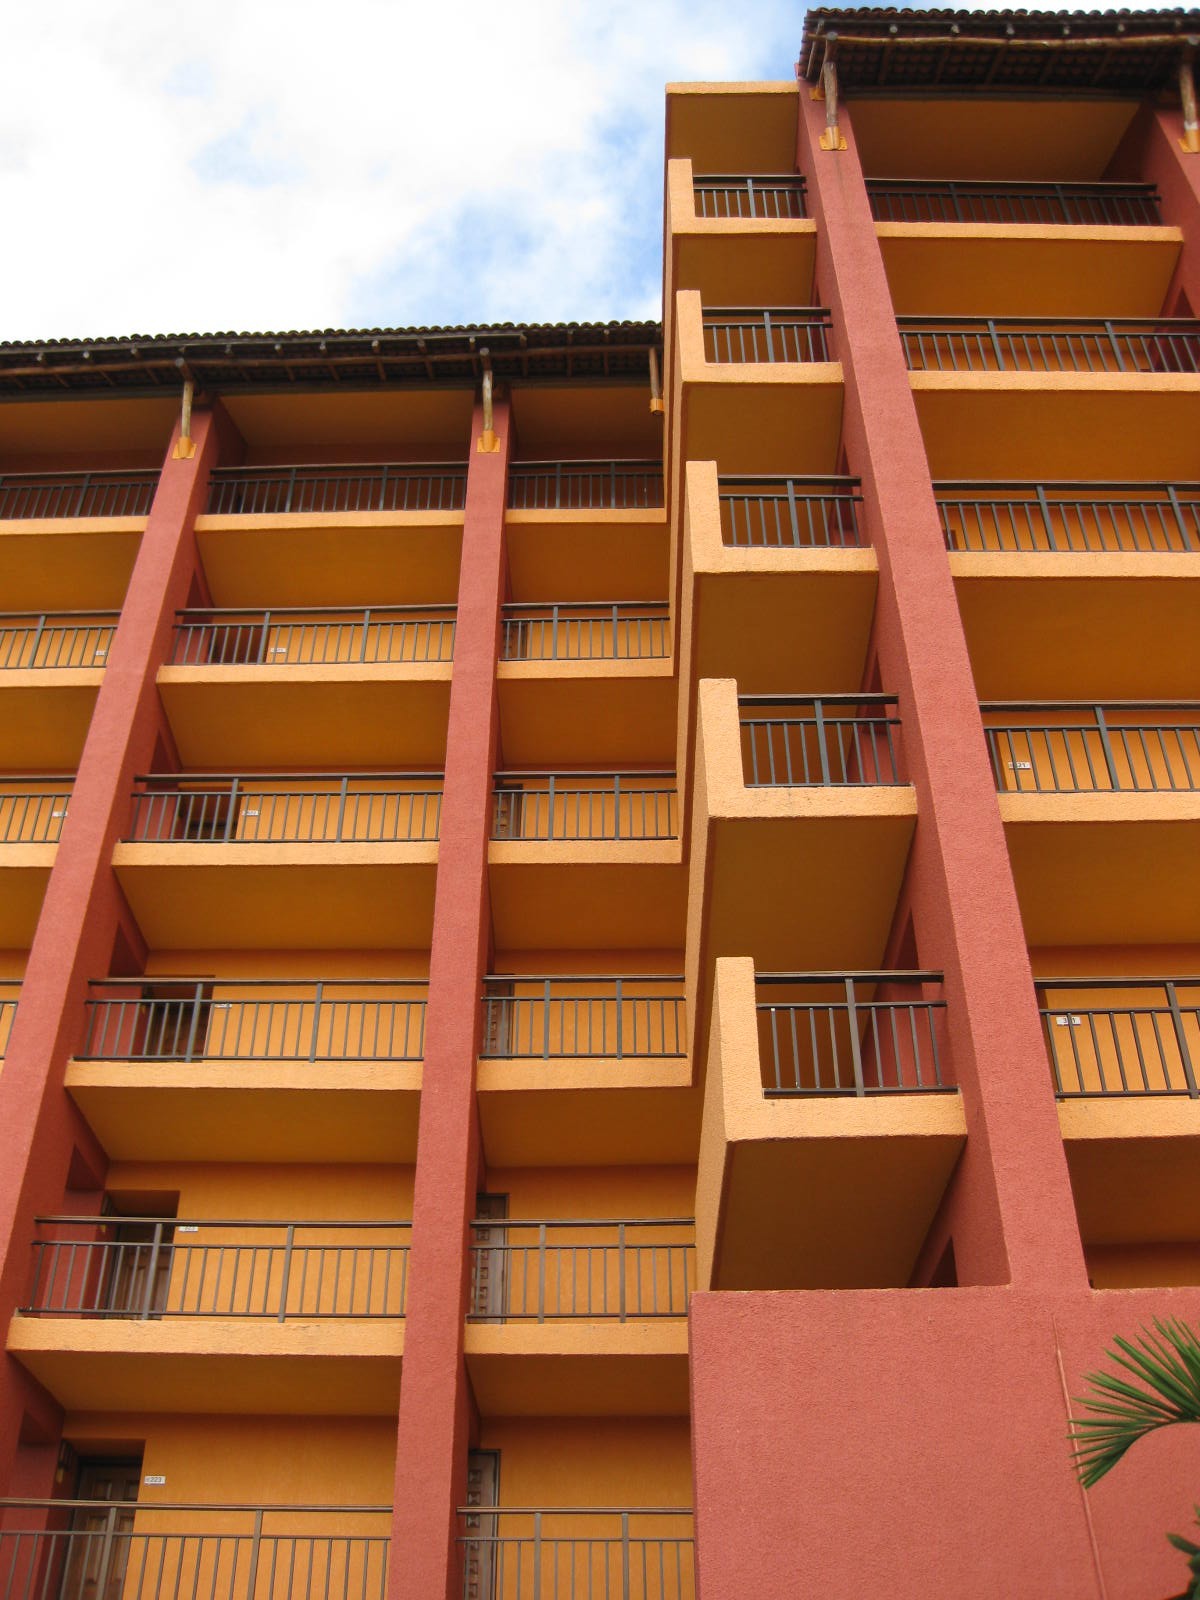
architecture, structure, wood, view, building, urban, wall, porch, cityscape, downtown, beam, orange, construction, high, tower, space, patio, facade, residence, property, shelf, exterior, residential, furniture, colorful, apartment, dwelling, modern, interior design, project, library, design, stairs, doors, tall, front, shelving, estate, shape, economy, financial, railings, investment, window covering